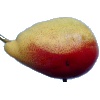
Label: Pear 2